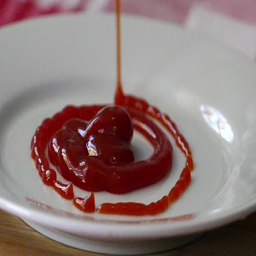
putting tomato sauce on a white plate